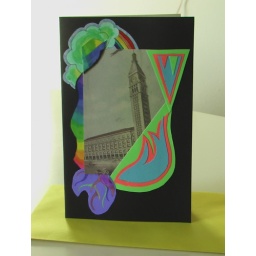
Clock tower surrounded by neon and rainbow collage on black art board.Blank inside.See my profile for more info!